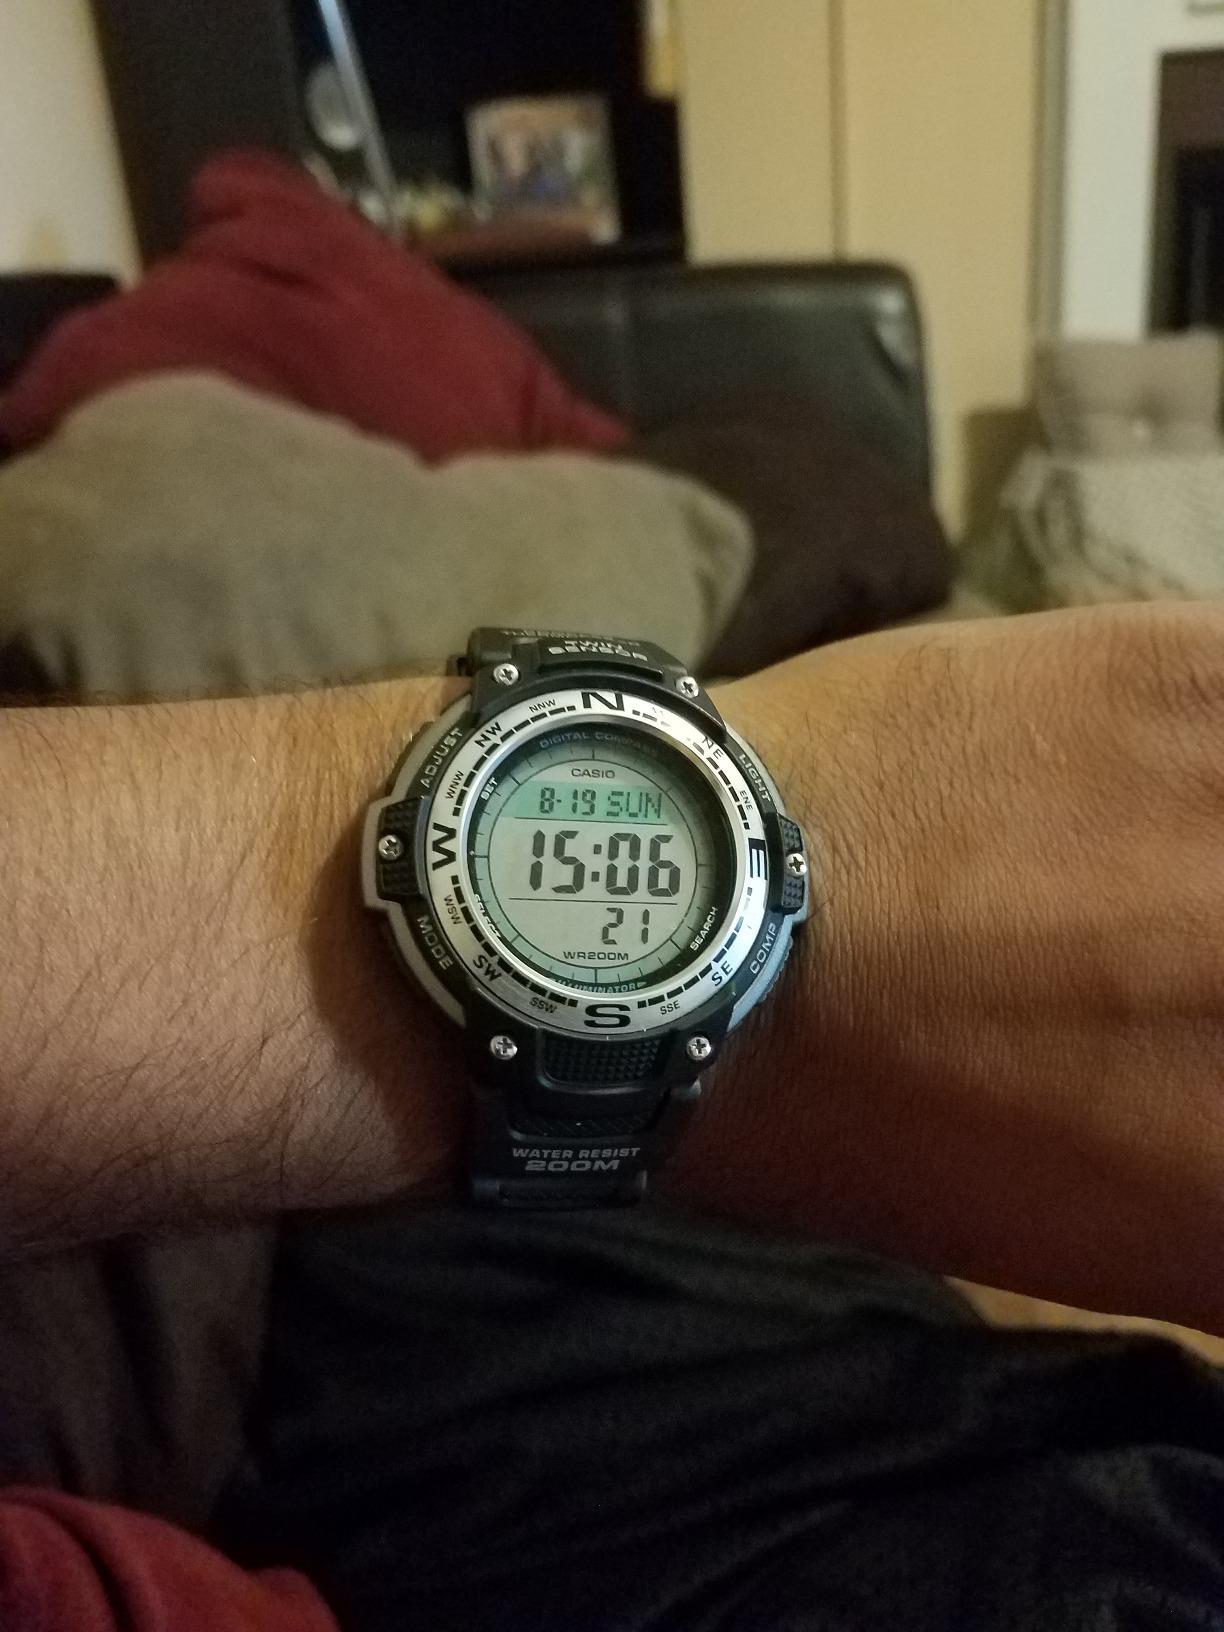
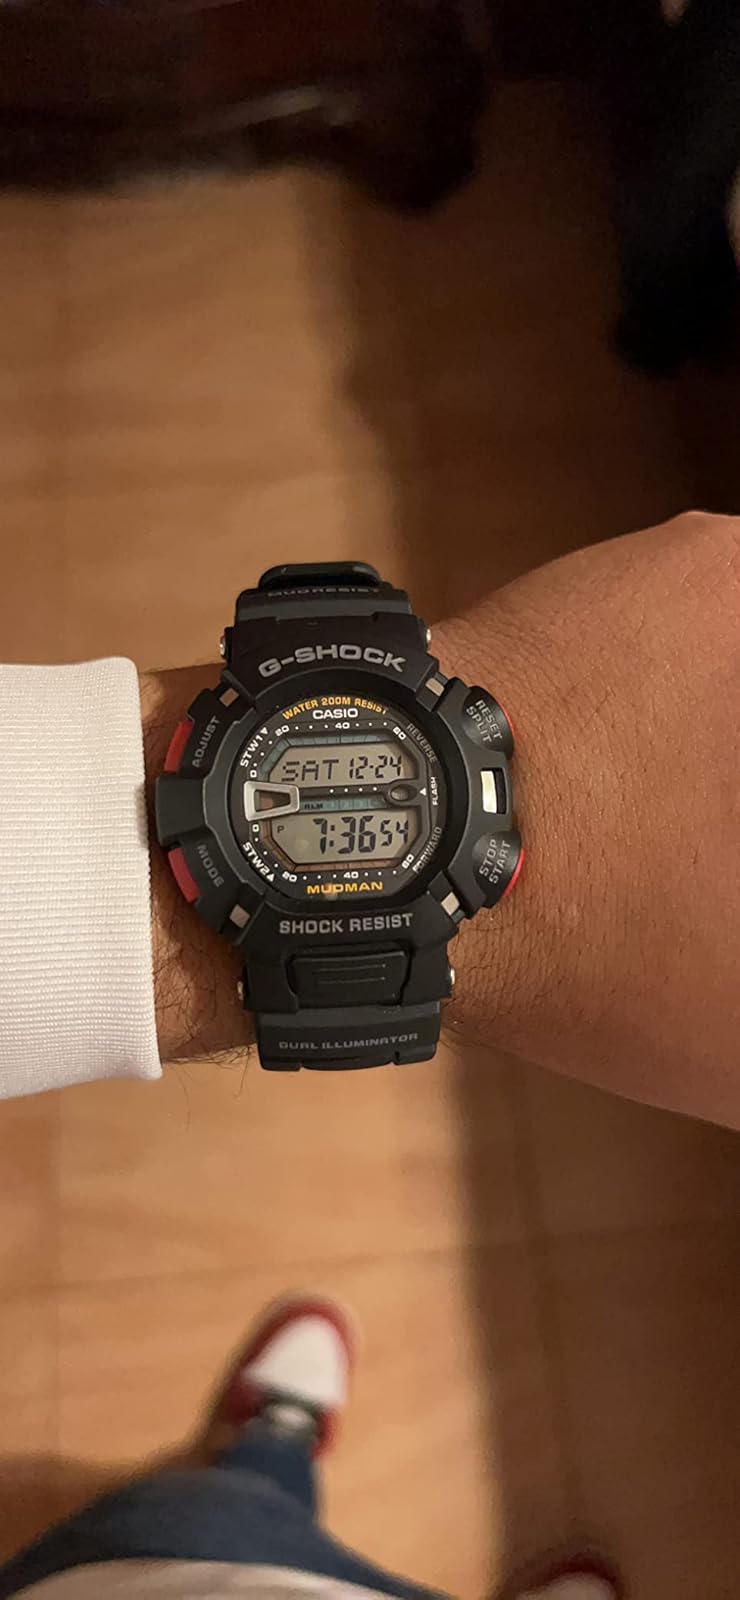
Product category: accessories_watch
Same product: no